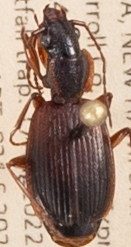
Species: Cymindis cribricollis
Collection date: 2022-08-17
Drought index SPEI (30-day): -0.9
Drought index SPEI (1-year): -0.9
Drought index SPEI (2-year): -1.69